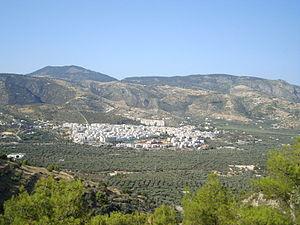
Mattinata est une commune italienne située dans le massif du Gargano de la province de Foggia dans la région des Pouilles.